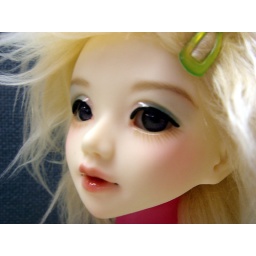
J*me saved my girl from her box by giving her this beautiful faceup ^__^